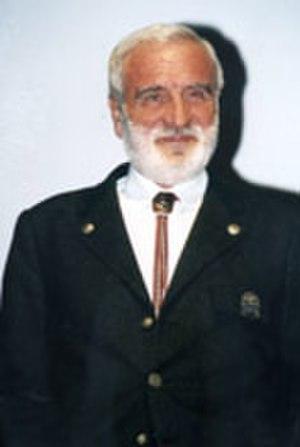
La voie du compresseur est une voie d'escalade sur le Cerro Torre ouverte en artif' par Cesare Maestri, Carlo Claus et Ezio Alimonta en 1970, réalisée par fair means et déséquipée par Jason Kruk et Hayden Kennedy en 2012 et finalement libérée par David Lama et Peter Ortner en 2012. La première ascension a été faite avec des moyens assez lourds, un compresseur de 180 kg et 400 pitons, un tous les mètres. Kruk et Kennedy ont essayé de ne pas utiliser ces pitons et d'utiliser des moyens légers pour monter. Lama et Ortner ont fait leur ascension sans utiliser d'aide artificielle, juste leurs mains et leurs chaussons.